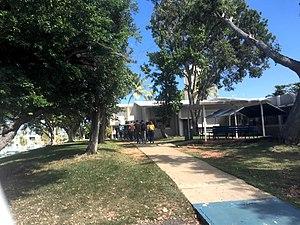
Département des sciences humaines de l'Université de Porto Rico à Aguadilla Português: Departamento de Humanidades da Universidade de Porto Rico em Aguadilla